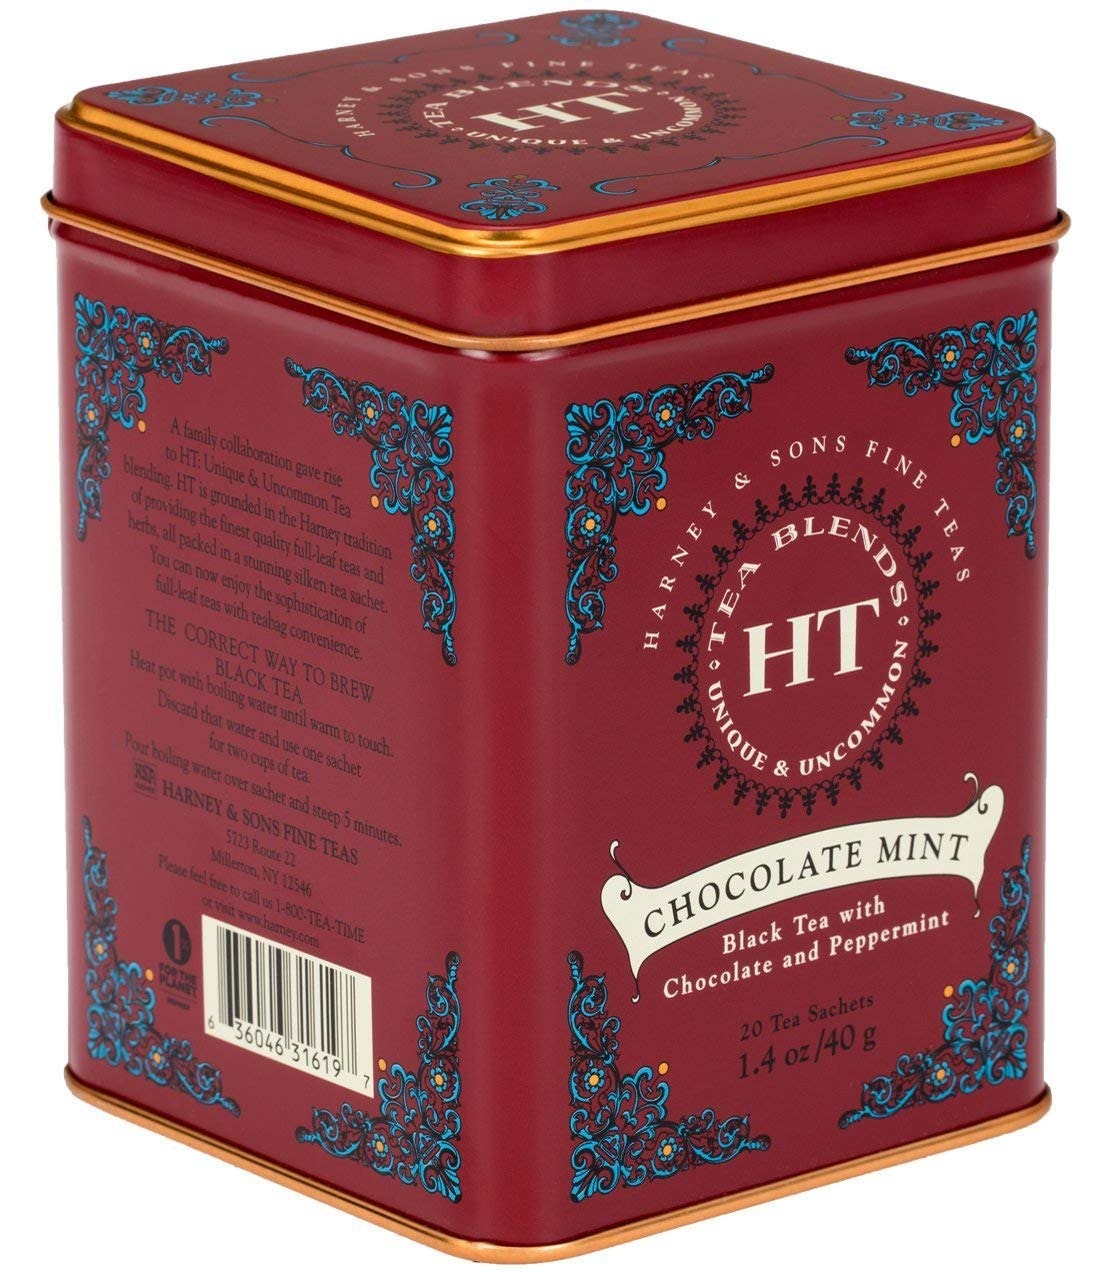
Item Name: Harney & Sons Hot Tea, Chocolate Mint, 20 Count (pack Of 4)
Bullet Point 1: Country of origin is United States
Bullet Point 2: Item Package Length: 13.462cm
Bullet Point 3: Item Package Width: 19.05cm
Bullet Point 4: Item Package Height: 19.304cm
Value: 80.0
Unit: count

Price: 36.99